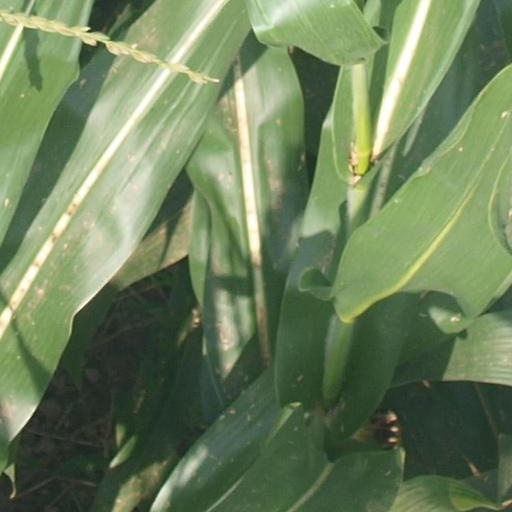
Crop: maize; corn